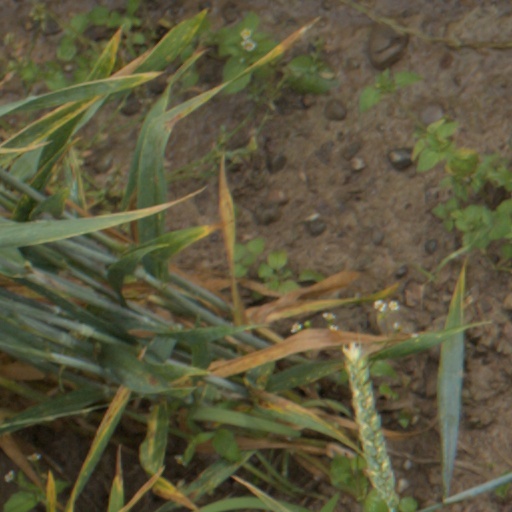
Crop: wheat